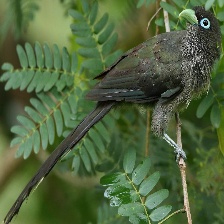
Species: BLUE MALKOHA
Scientific name: CEUTHMOCHARES AEREUS